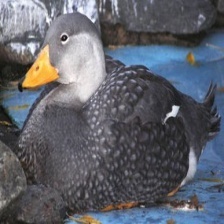
Species: STEAMER DUCK
Scientific name: TACHYERES
ImageNet parent category: drake